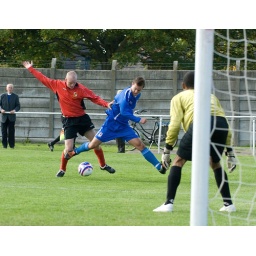
Rick Bailey of Glossop North End and Darren Talbot of Abbey Hey tussle for the ball in the 18-yard box